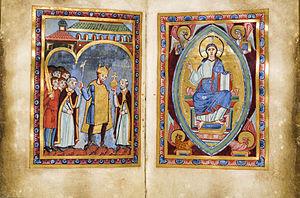
Péricopes d'Henri III.
L'enluminure ottonienne est l'art de décorer les livres qui s'est développé en Germanie et dans le nord de l'Italie du milieu du Xᵉ siècle avec l'avènement d'Otto Iᵉʳ au milieu du XIᵉ siècle et la fin du règne de Henri III. Héritier de l'enluminure carolingienne, elle développe un style original qui disparait pour laisser place à l'enluminure romane au cours du XIᵉ siècle.